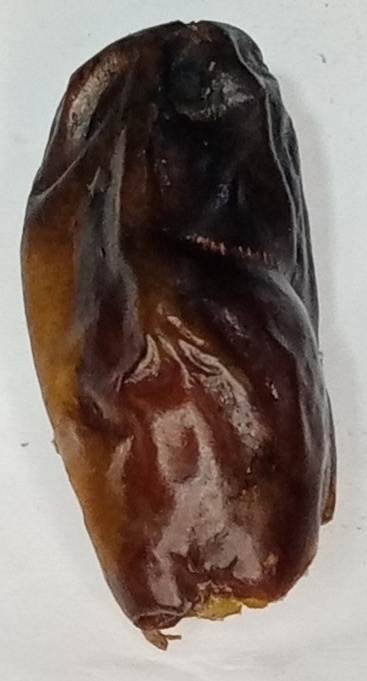
Variety: gajar
Size: medium
Grade: grade-3